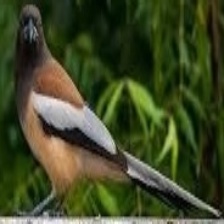
Species: RUFOUS TREPE
Scientific name: DENDROCITTA VAGABUNDA